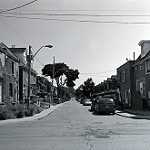
Label: street